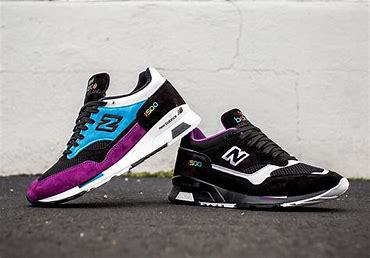
Brand: New
Model: Balance 1500